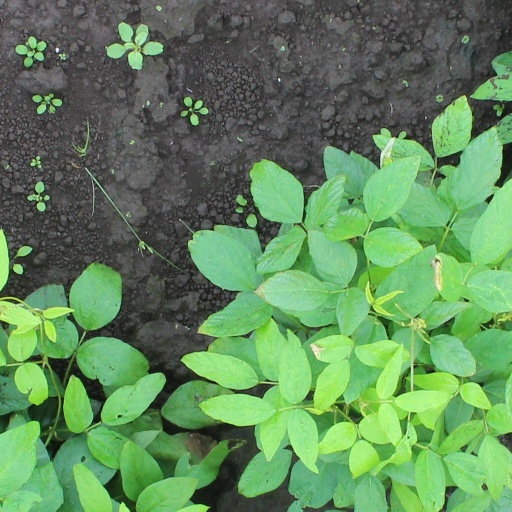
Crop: soybean